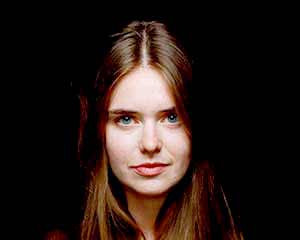
Gender: women